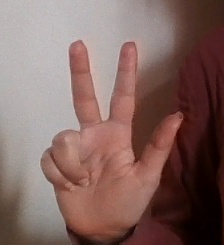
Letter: al